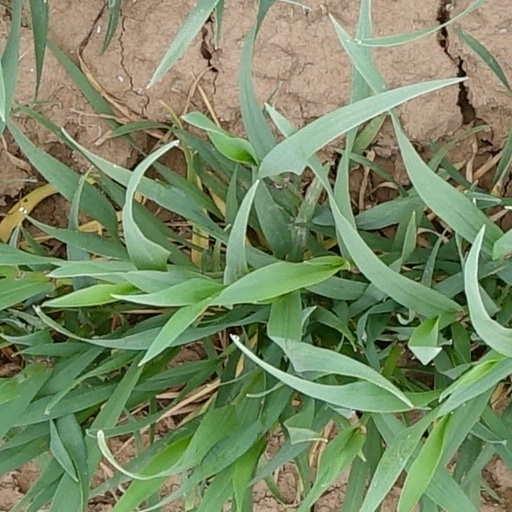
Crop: wheat